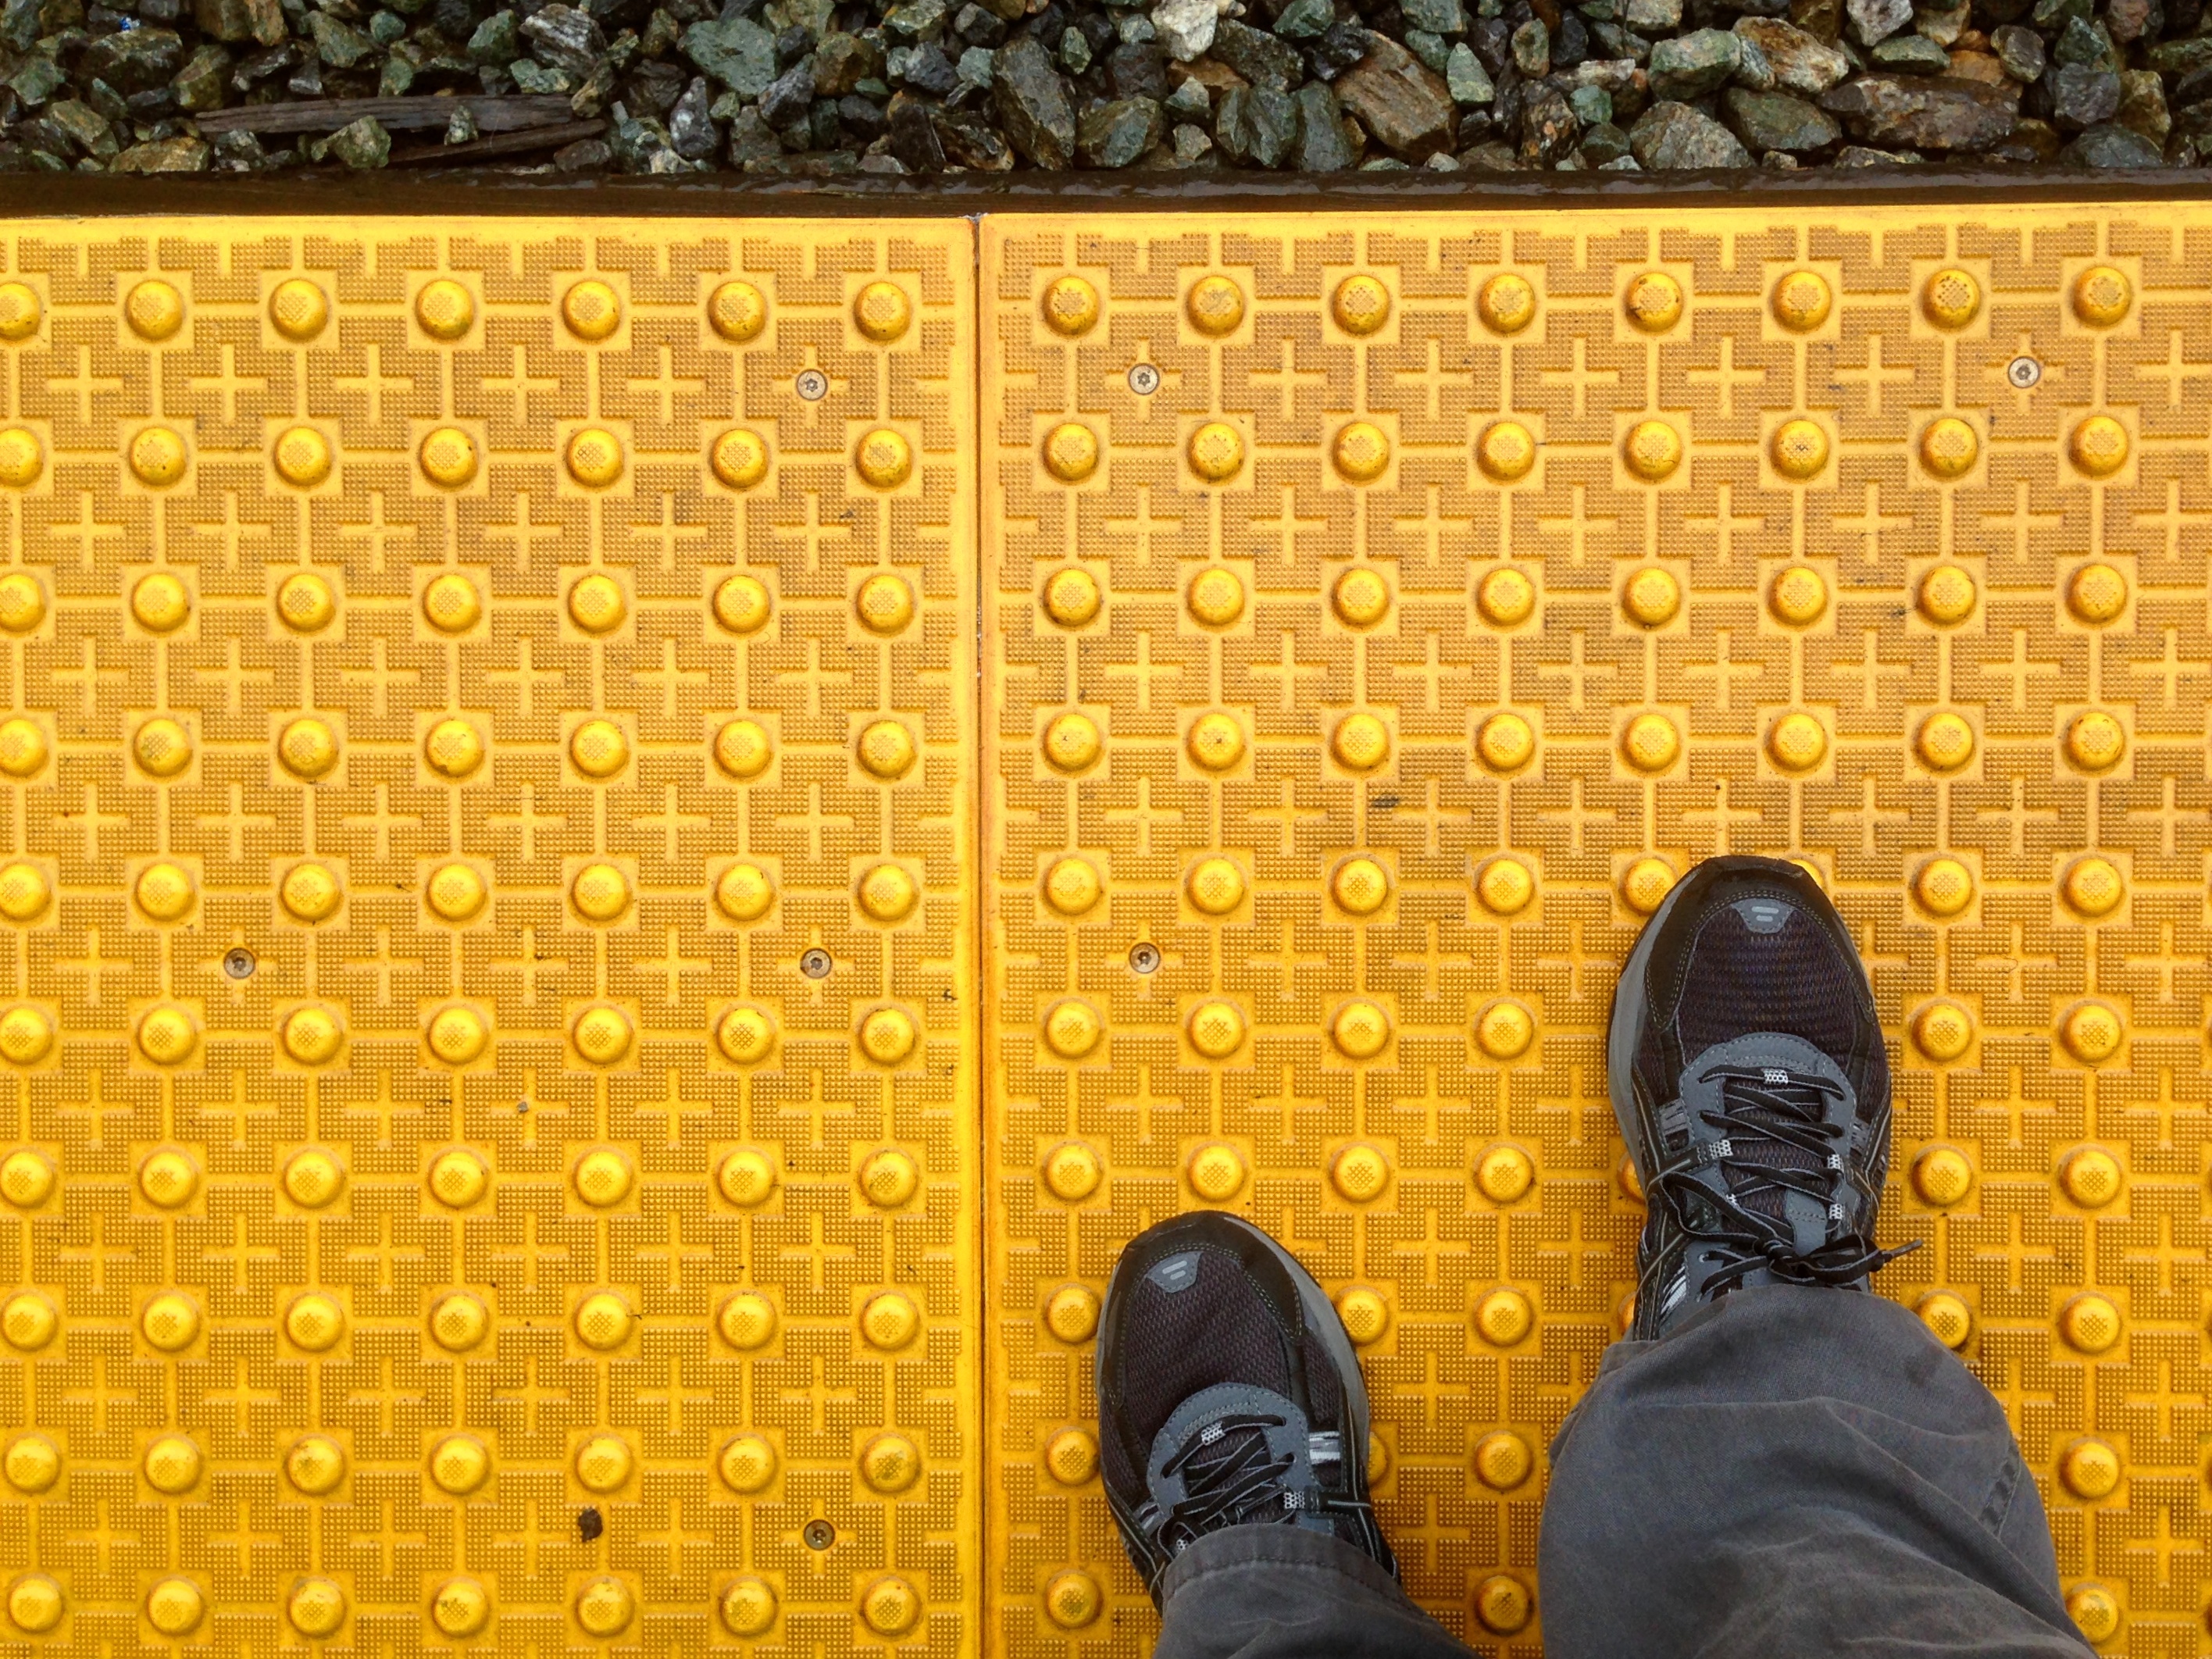
monument, yellow, art, 2015365